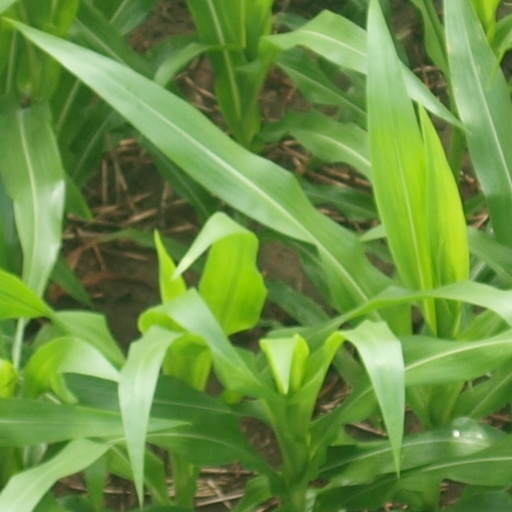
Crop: maize; corn